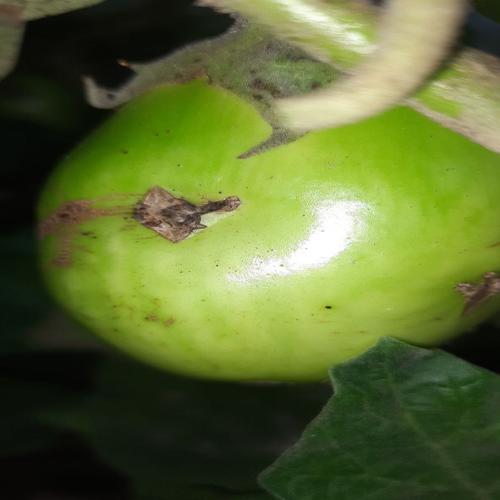
Label: Shoot and Fruit Borer